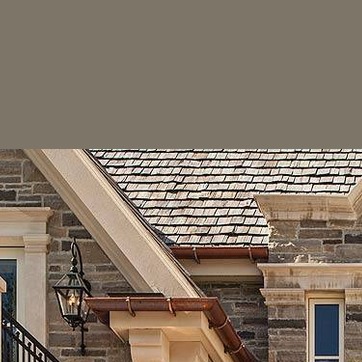
Material: other